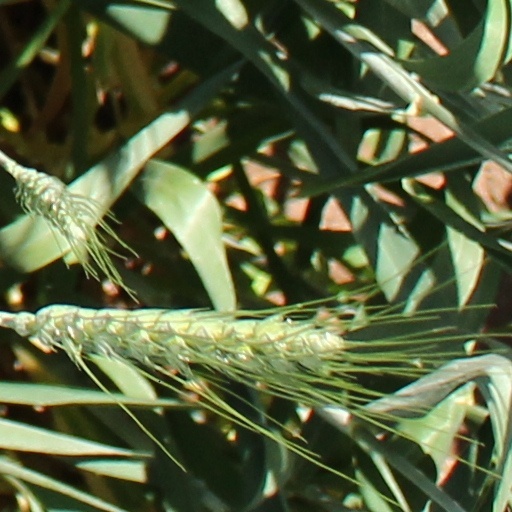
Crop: wheat